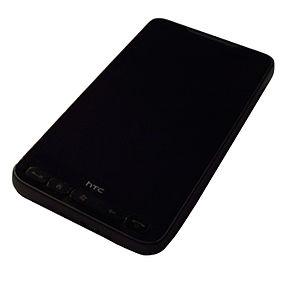
A l'origine une photo personelle du de HTC HD2 que j'ai retouché afin de la rapprocher d'une image telle qu'on peut trouver pour une publicité
Le HTC HD2 ou HTC Leo est un smartphone à écran tactile, conçu par HTC. Il est le successeur du HTC Touch HD dont il reprend quelques caractéristiques et l'ergonomie générale. Il est connu pour être le smartphone pouvant être utilisé sur le plus d'OS : Windows Mobile, Android, Ubuntu, MeeGo, toutes les versions Windows Phone 7 y compris Windows Phone 7.8, Windows Phone 8, Windows 95, Windows 98, Windows XP, Windows RT et Firefox OS.